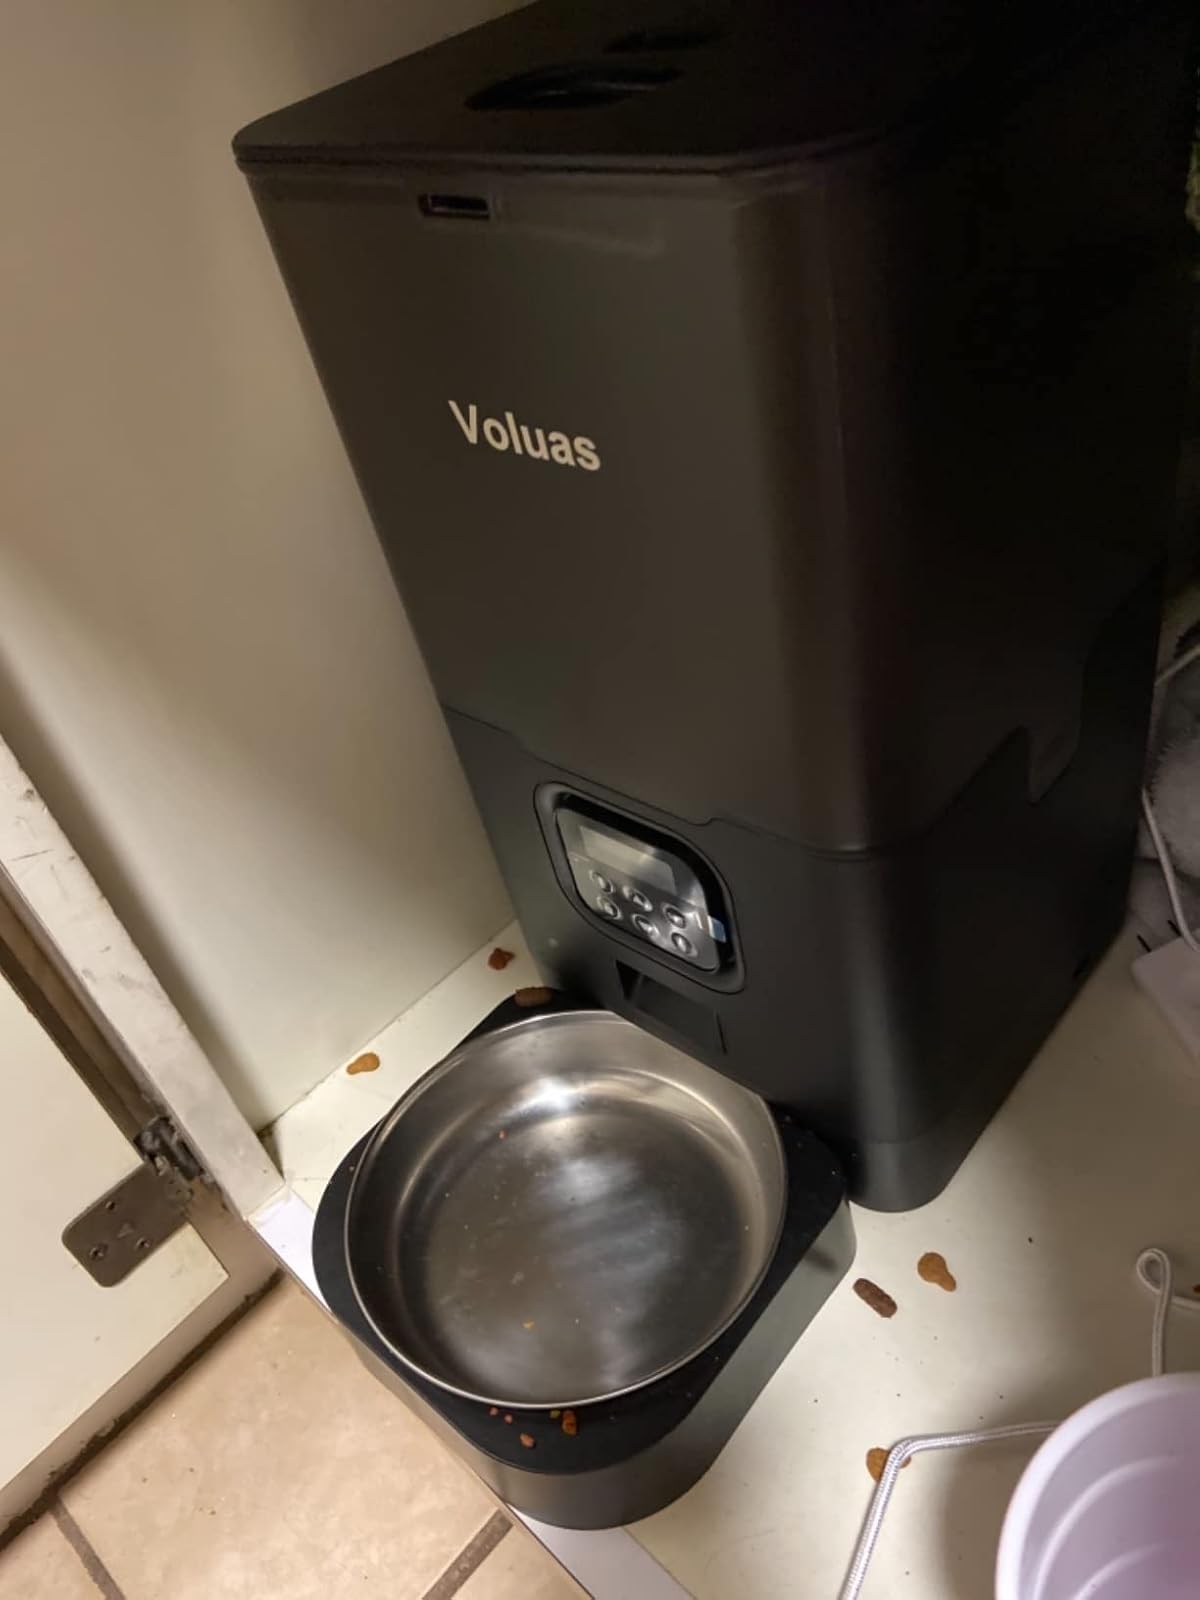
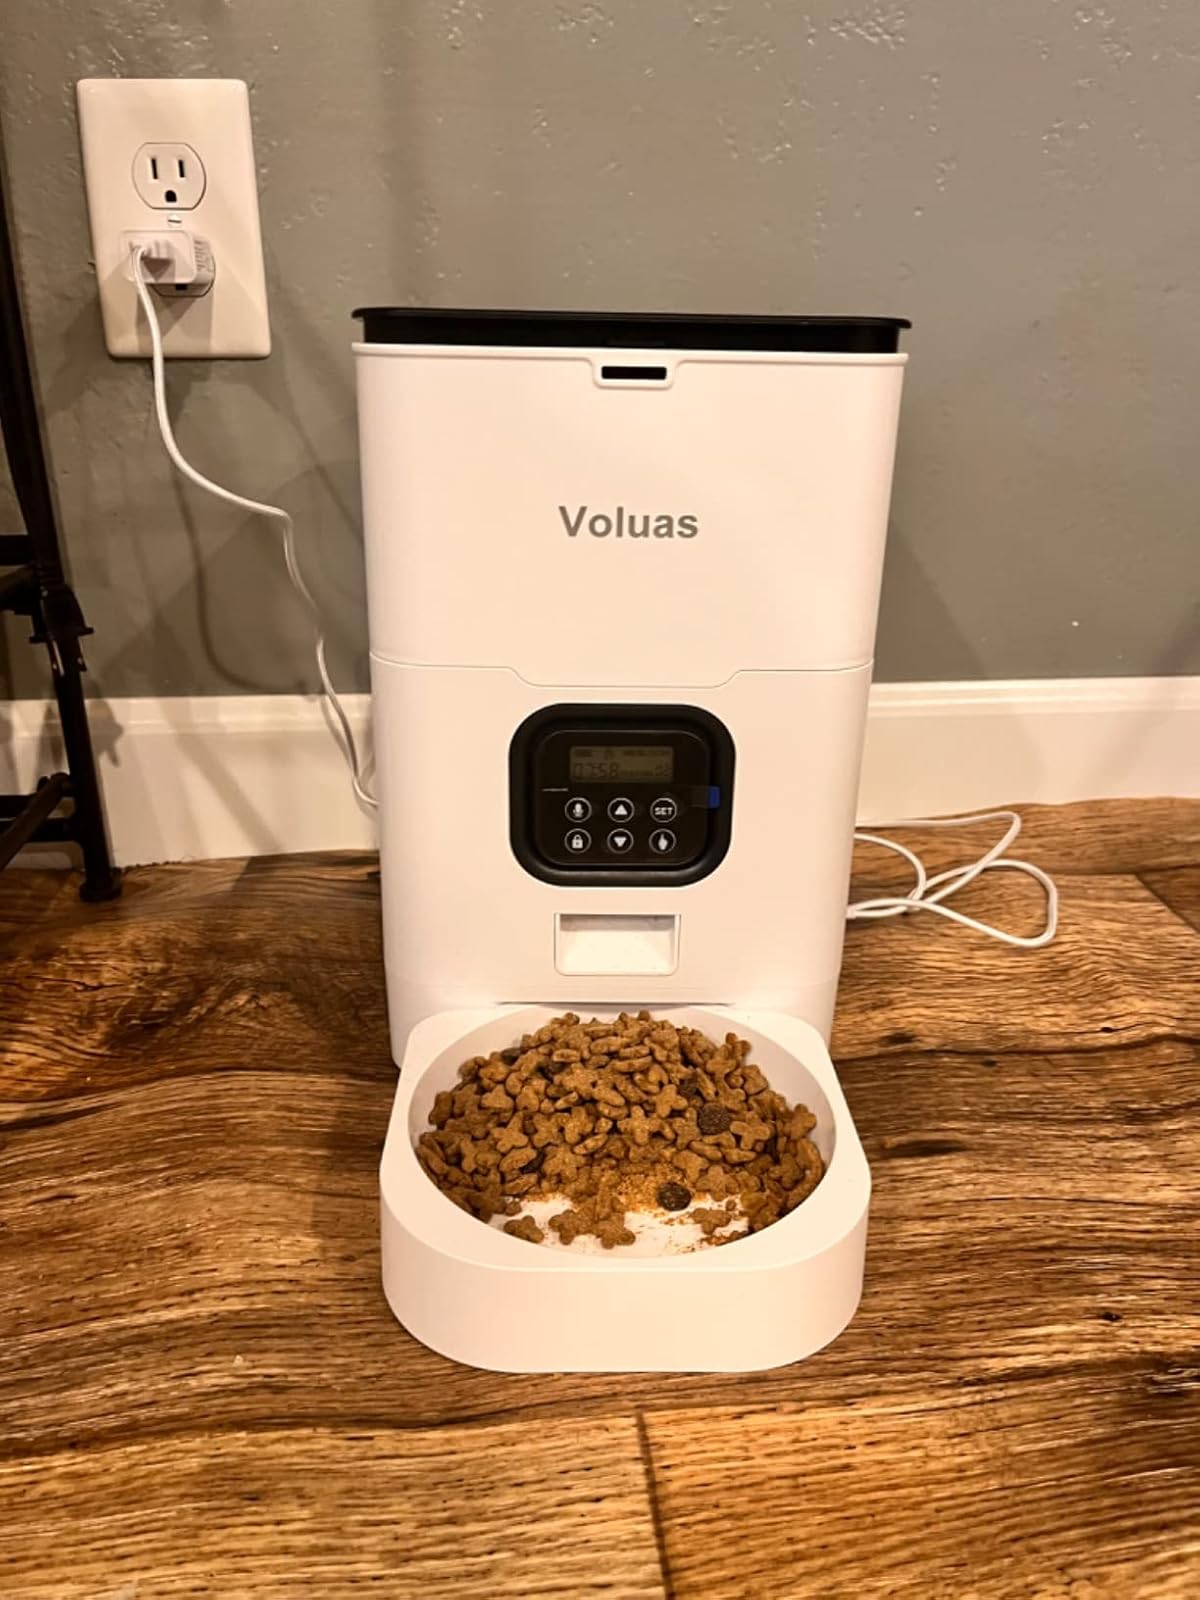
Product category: items_feeder
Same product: no